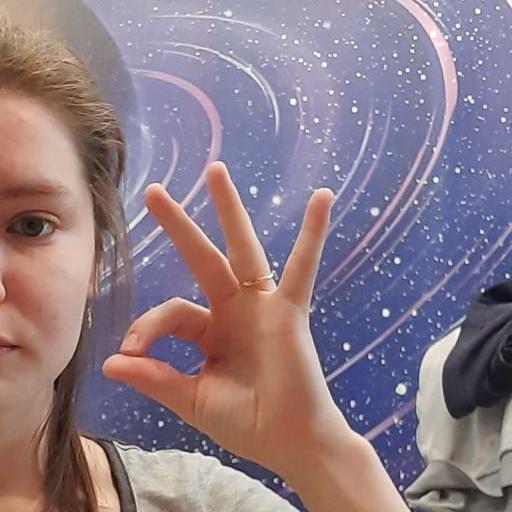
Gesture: ok